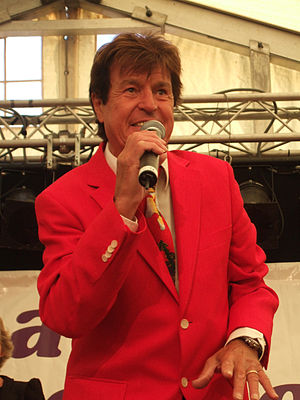
Freddy Breck
"Freddy Breck – kunstnernavn for Gerhard Breker – var en tysk schlagersanger, der især i 1970'erne havde en række store hits flere steder i Europa, blandt andet Danmark, med en række populariserede udgaver af sange fra det klassiske repertoire, heriblandt ""Überall auf der Welt"" og ""Rote Rosen"".